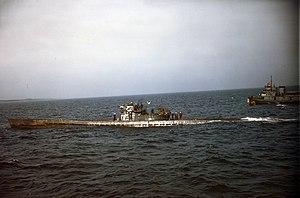
Le Unterseeboot 805 était un sous-marin allemand utilisé par la Kriegsmarine pendant la Seconde Guerre mondiale.